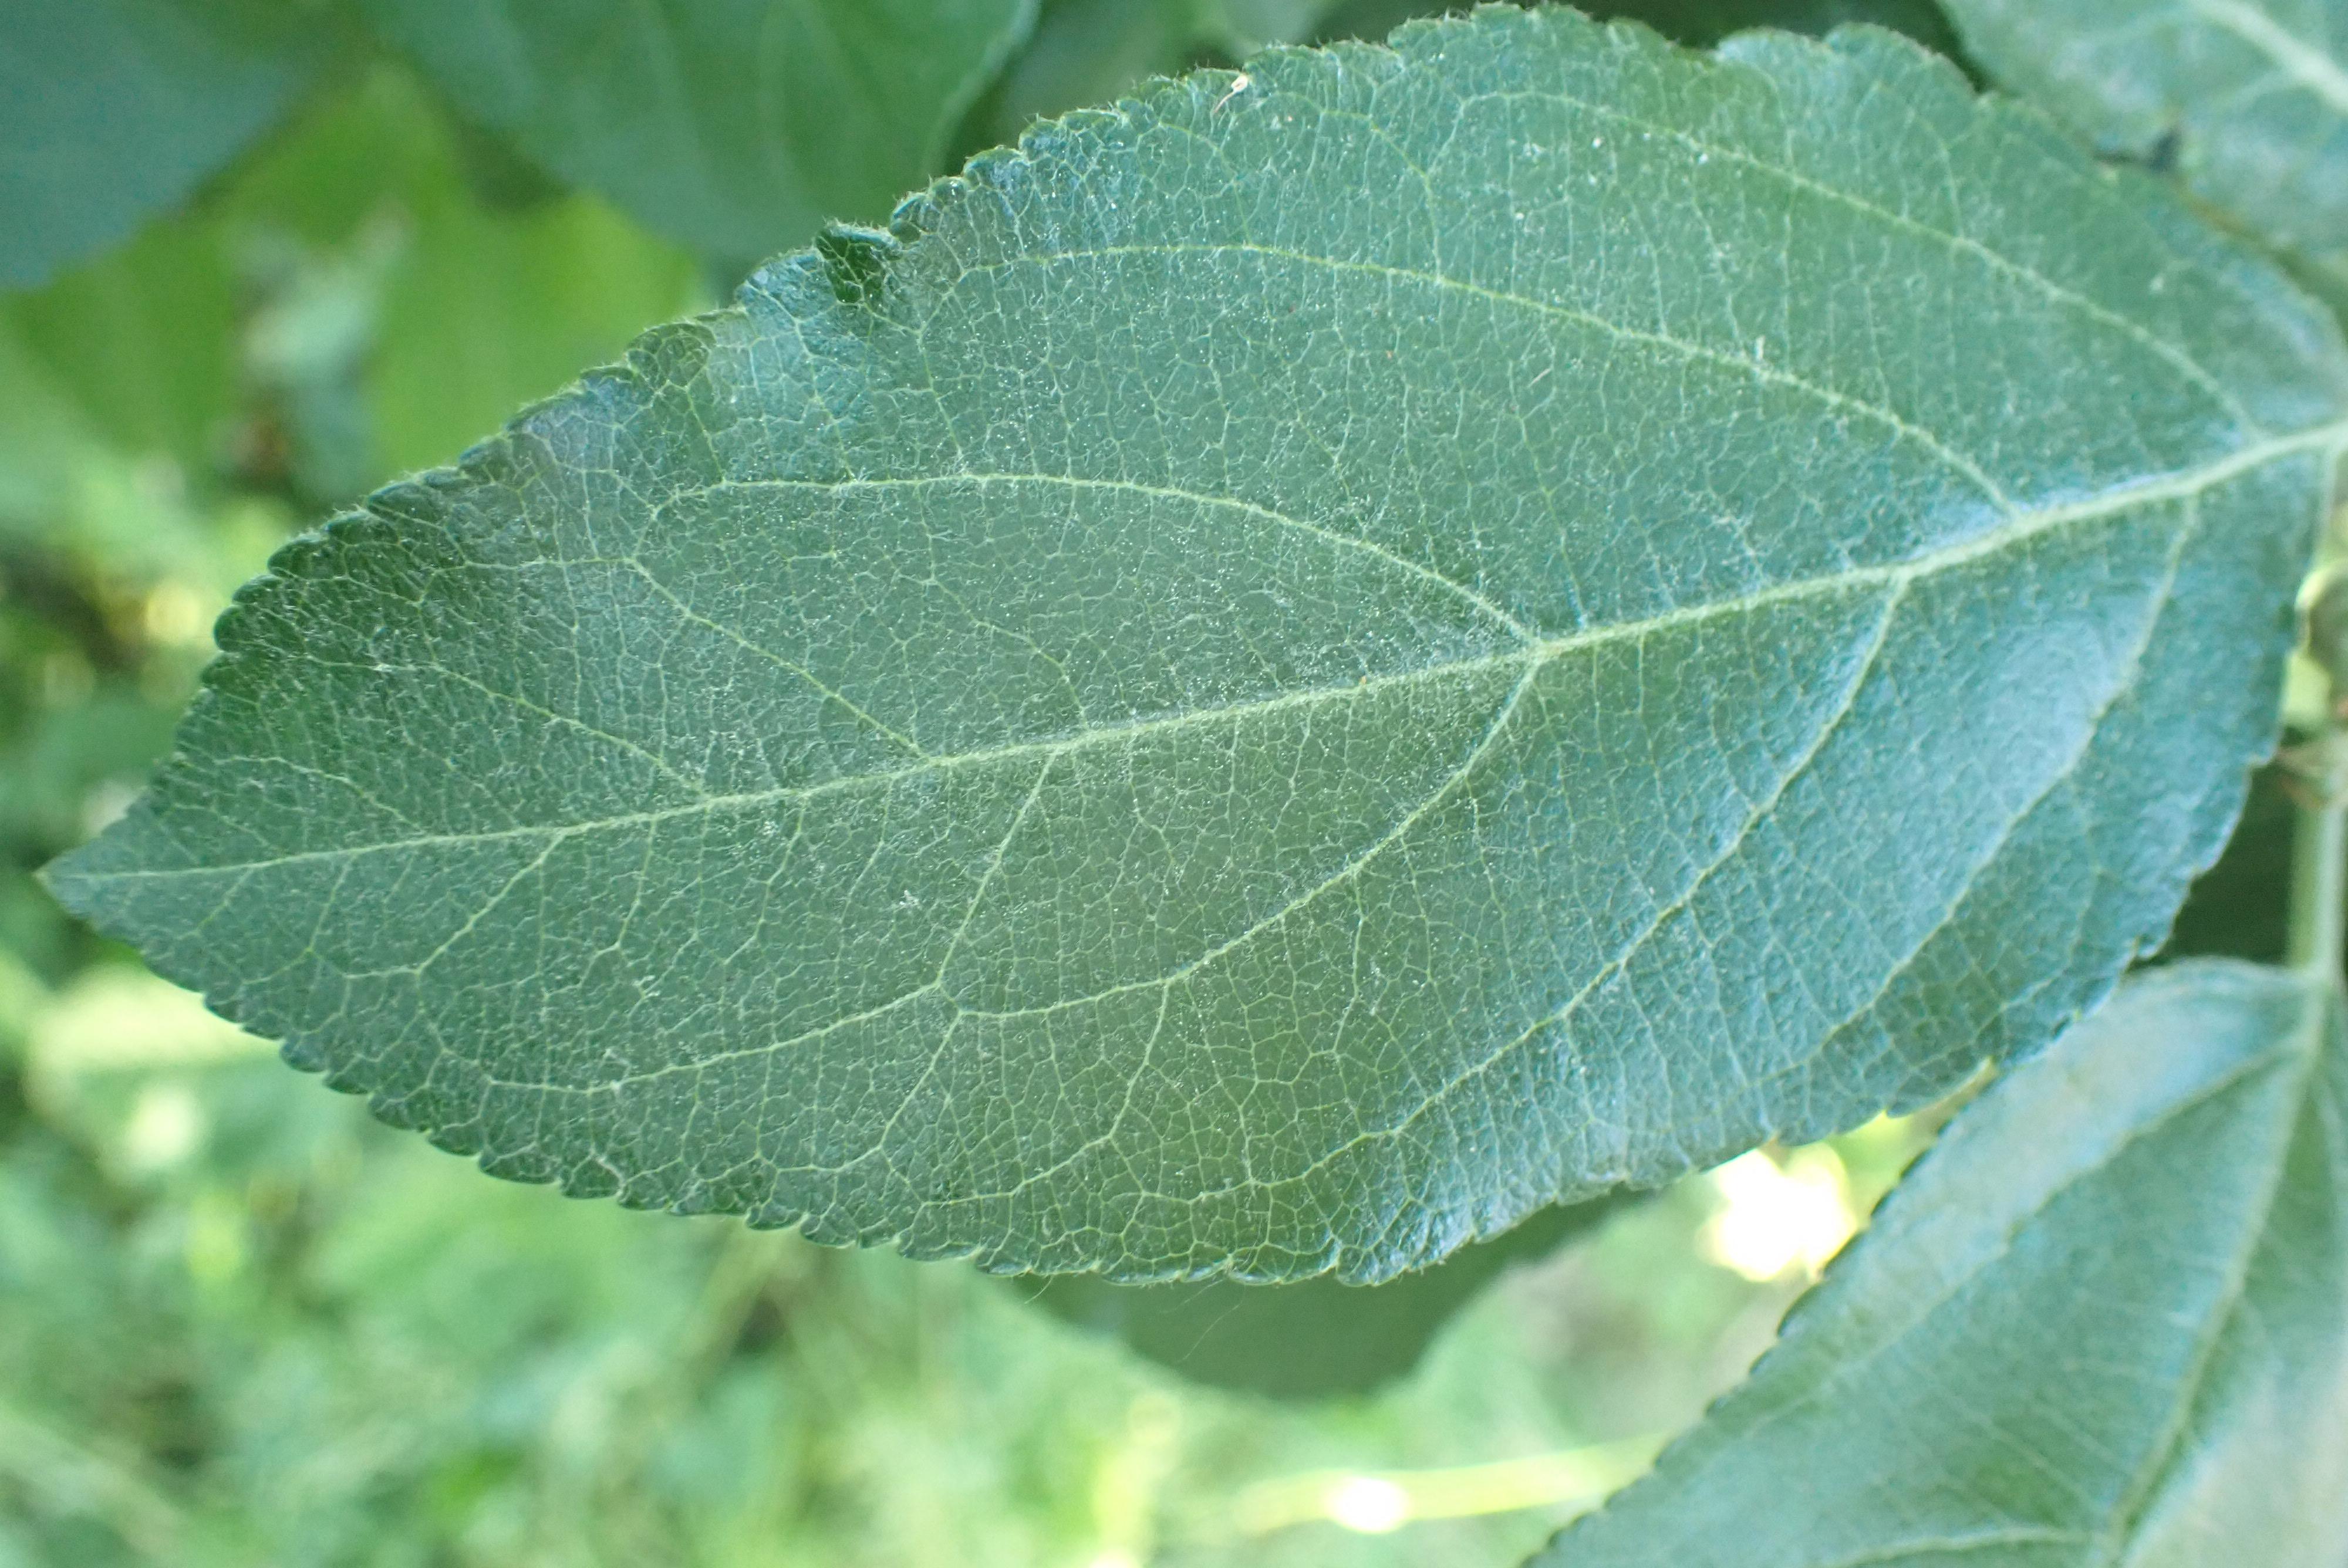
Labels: healthy